Glad All Over (Carl Perkins song)

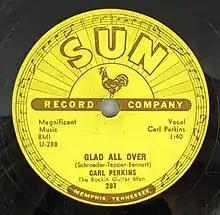
1957 Sun 78, 287.

"Glad All Over" is a 1957 song recorded by rock and roll and rockabilly artist Carl Perkins, "The Rockin' Guitar Man", at Sun Records in 1957. It was released as a 45 and 78 single, Sun 287, on January 6, 1958 (b/w "Lend Me Your Comb"). It was written by Aaron Schroeder, Sid Tepper, and Roy Bennett. It is not the same song as the single "Glad All Over" released in 1963 by The Dave Clark Five.